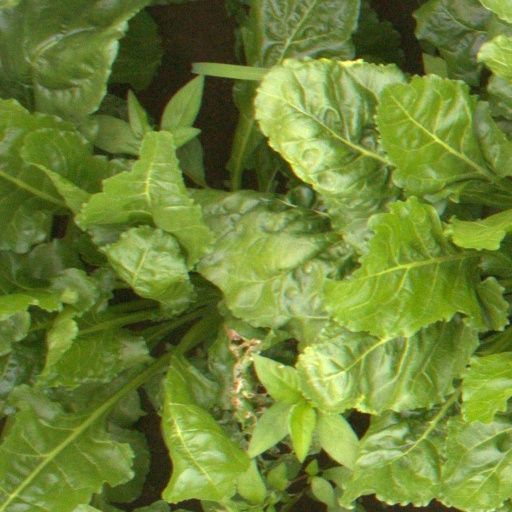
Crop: sugar beet